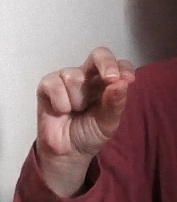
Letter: gaaf